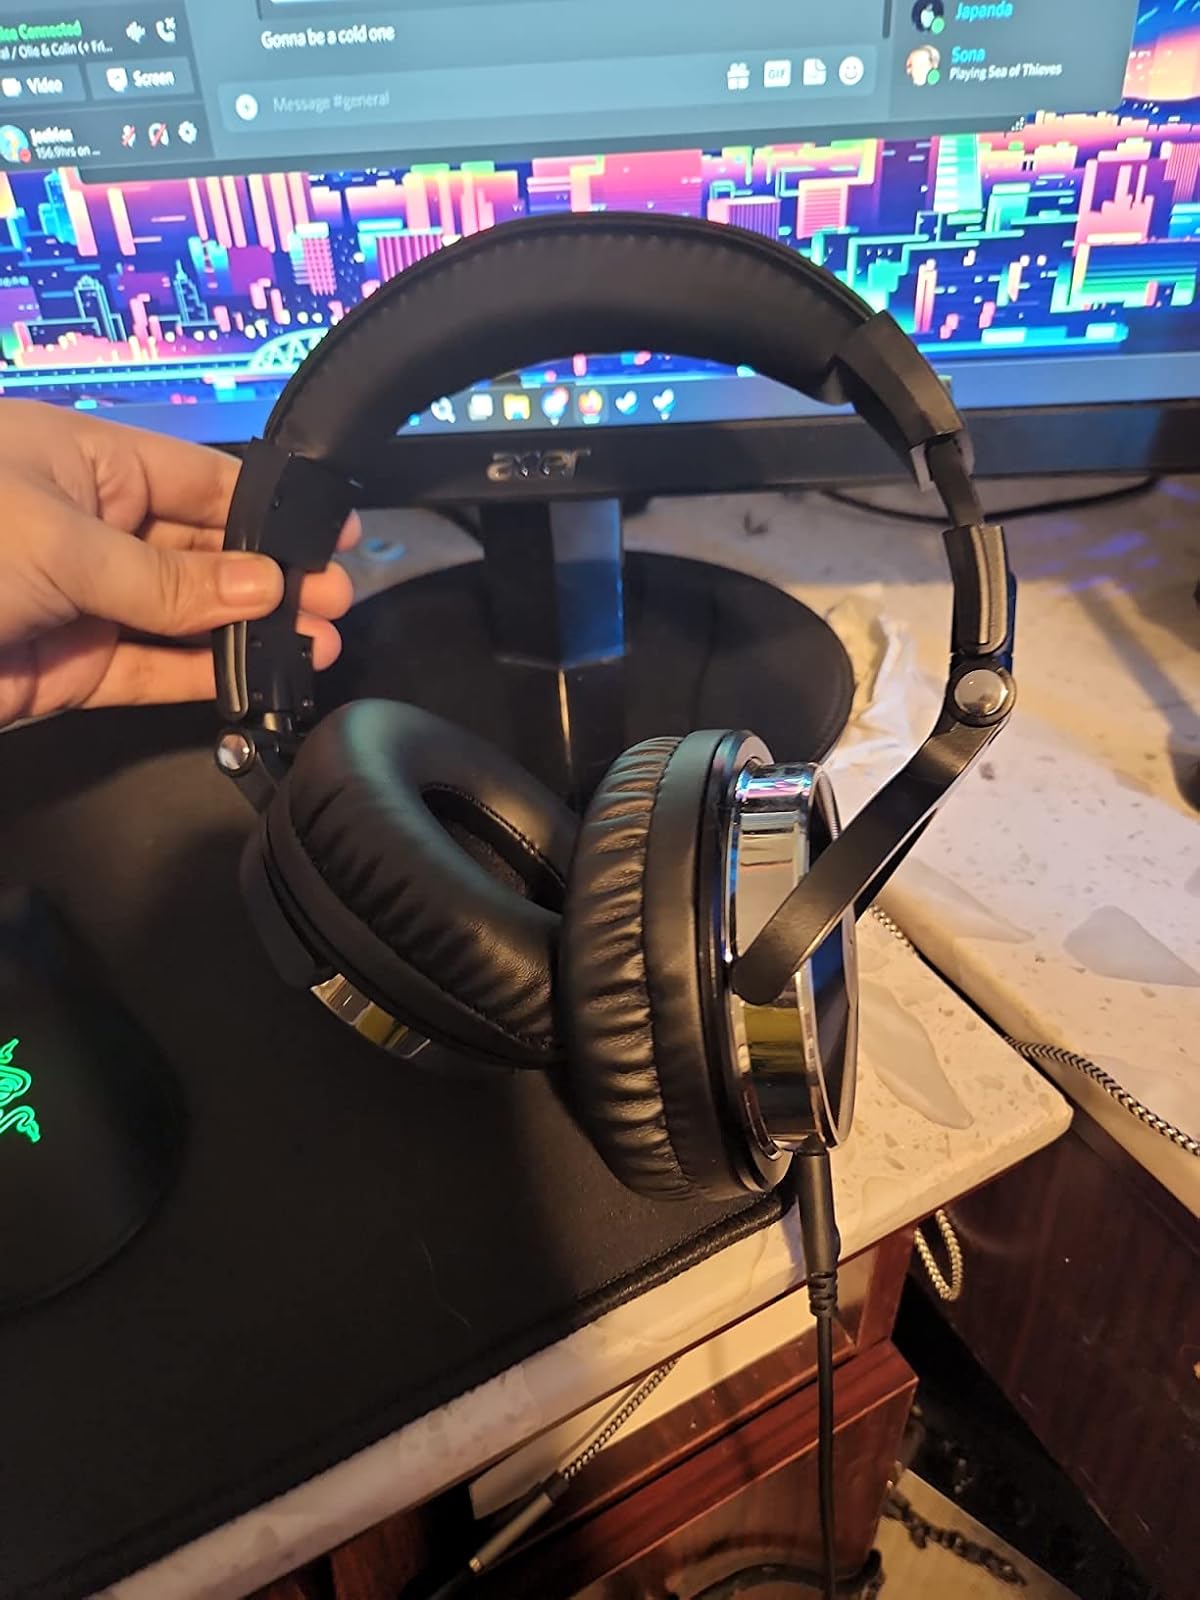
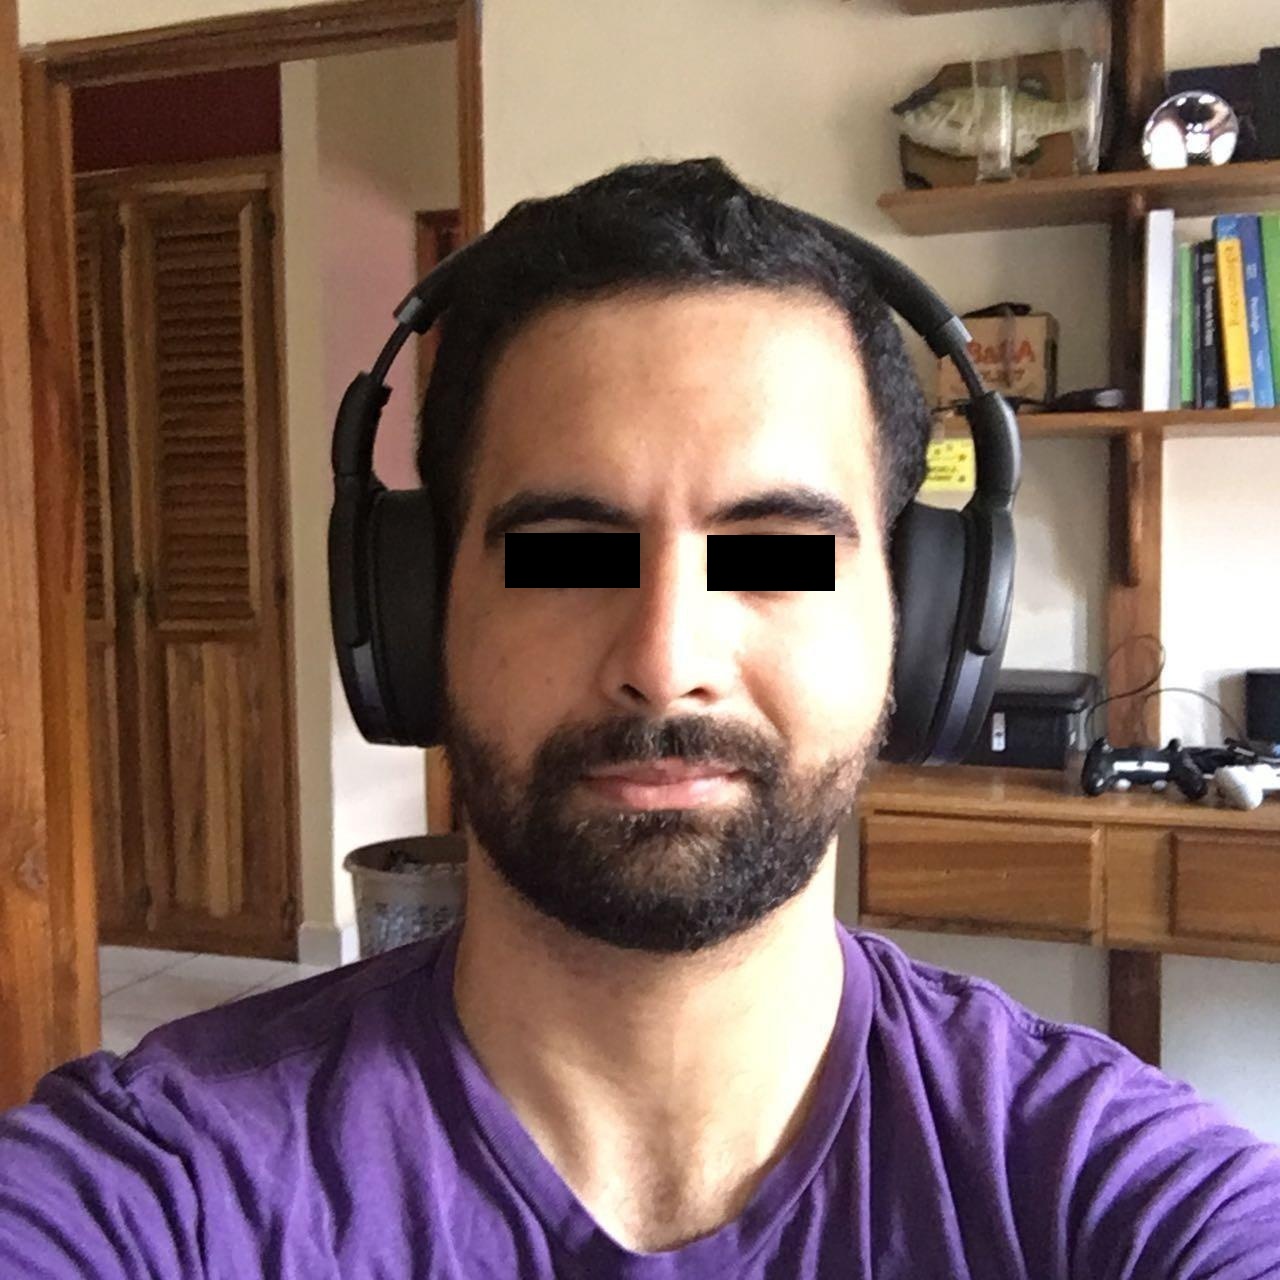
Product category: headphones
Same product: no